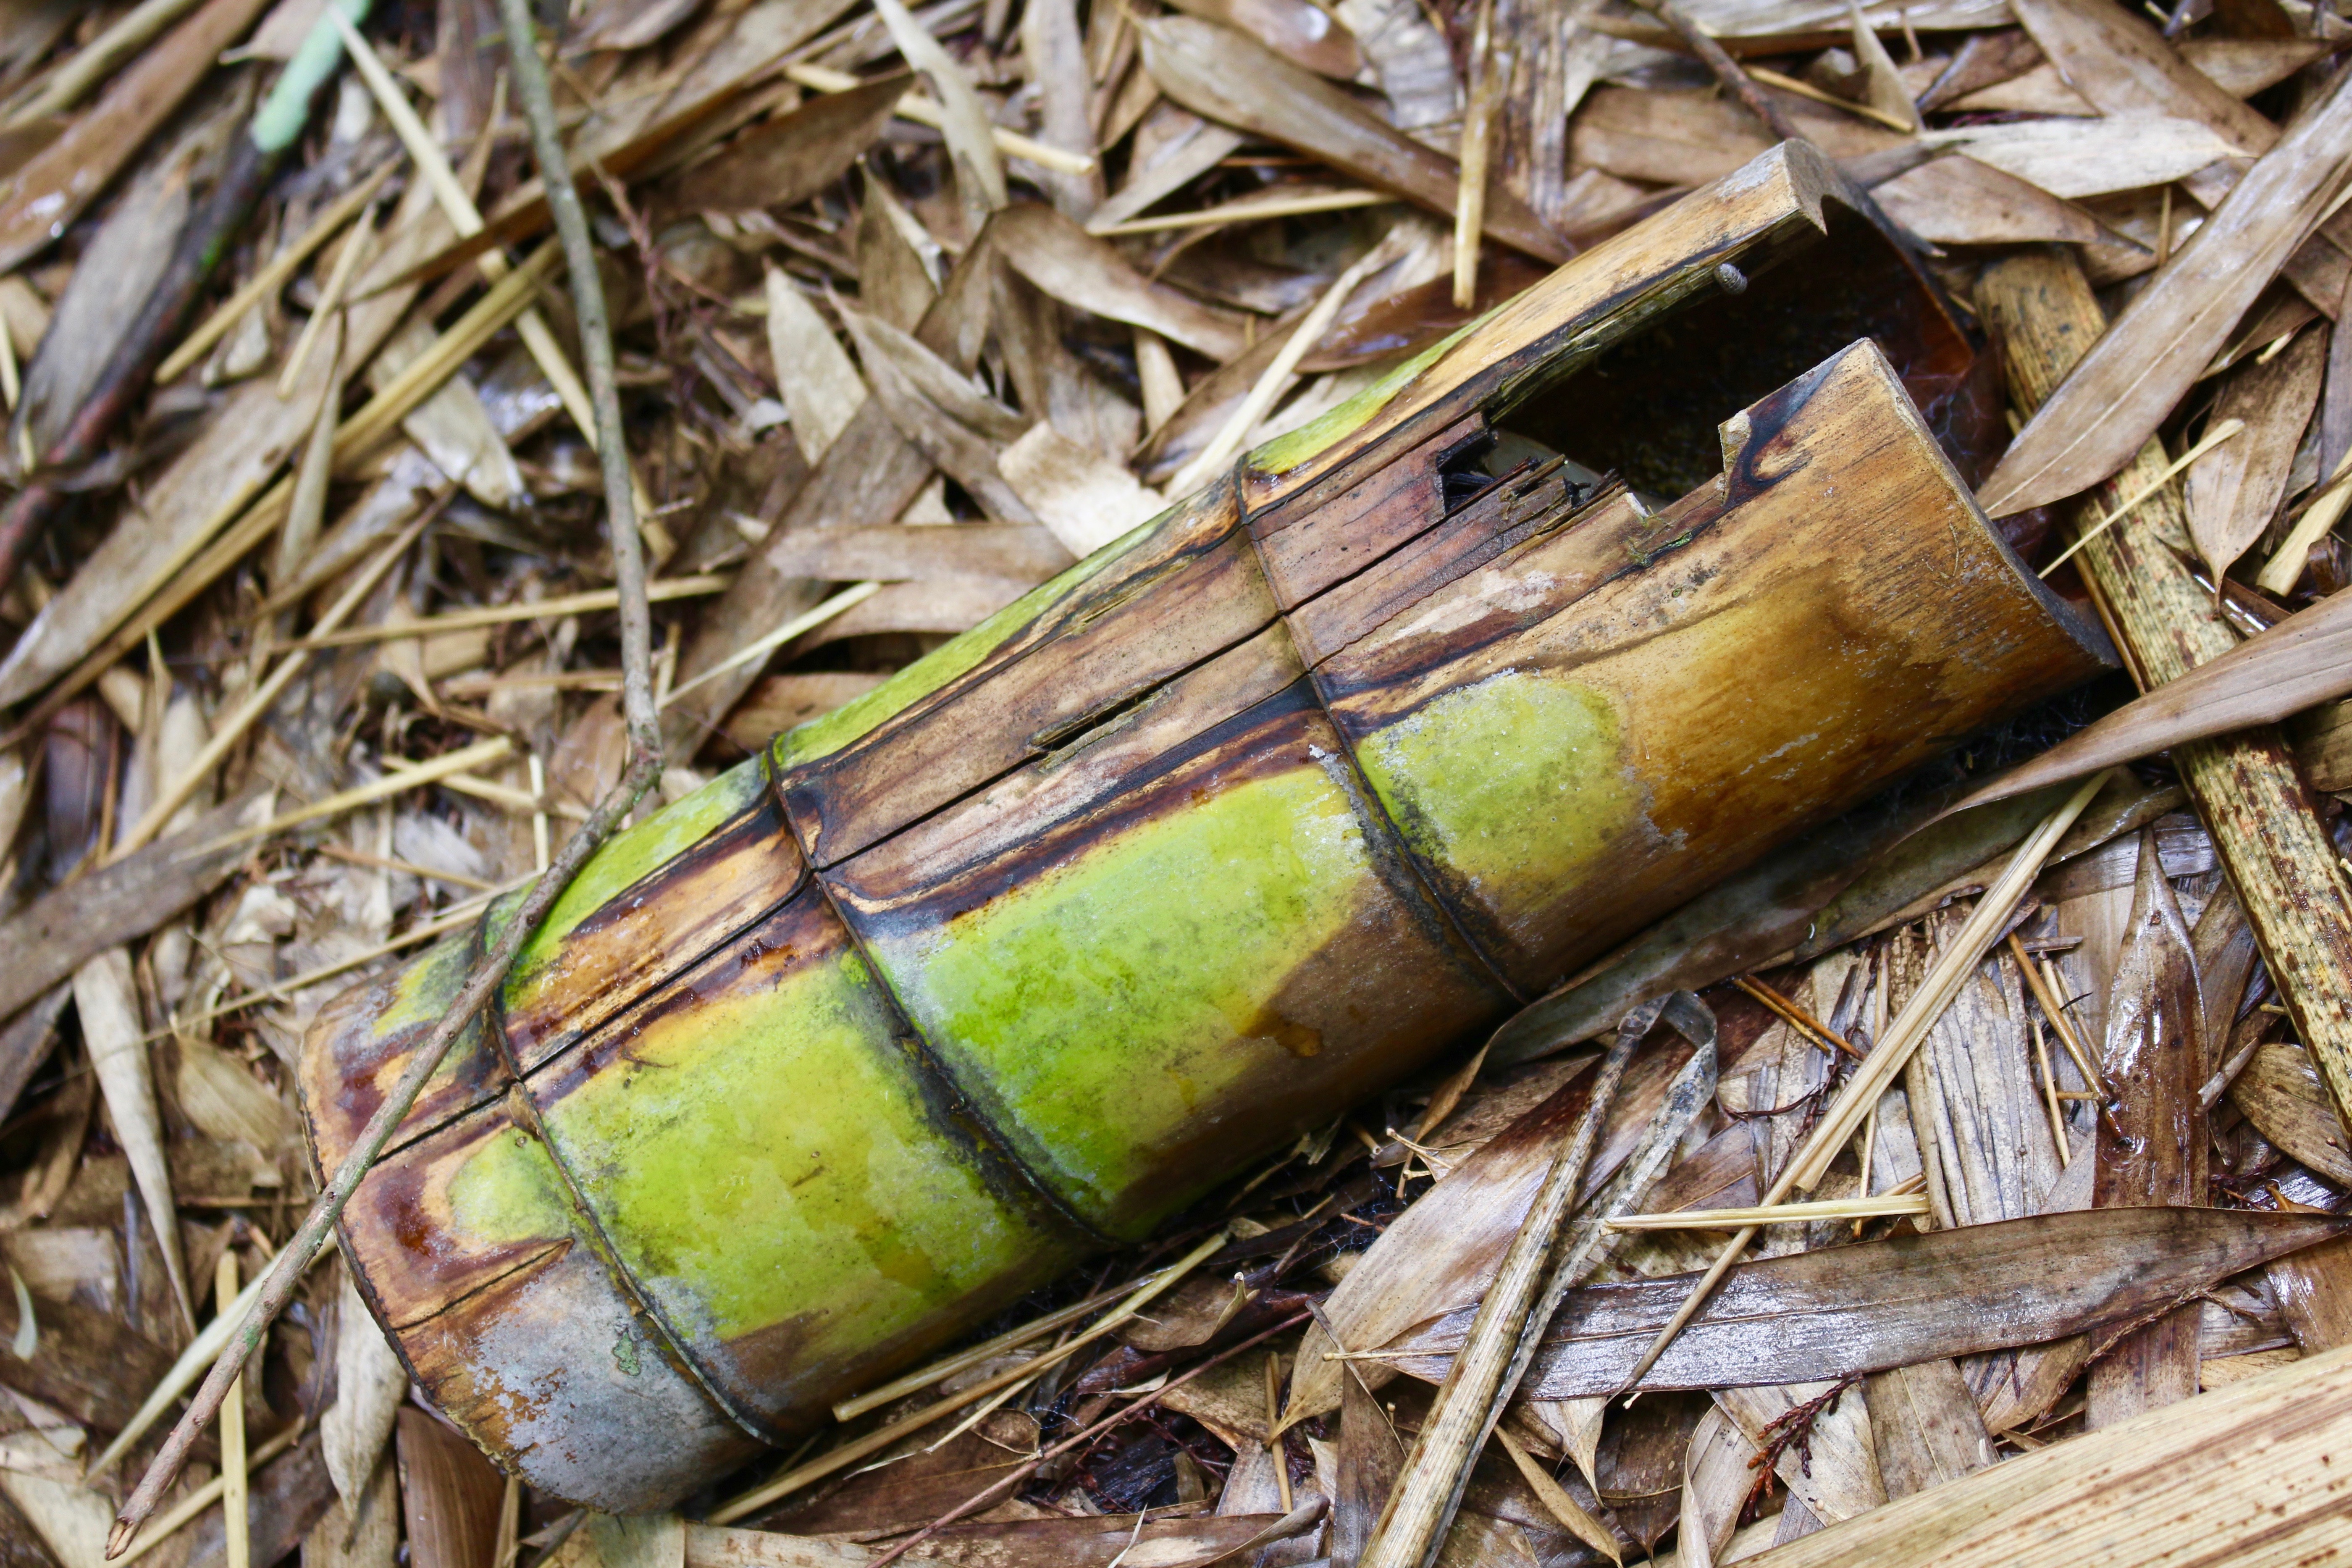
tree, branch, wood, leaf, flower, trunk, food, green, produce, crop, insect, agriculture, fauna, coconut